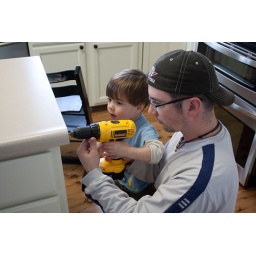
Eli and Mike install the IKEA towel rack I've had sitting around for 5 years!